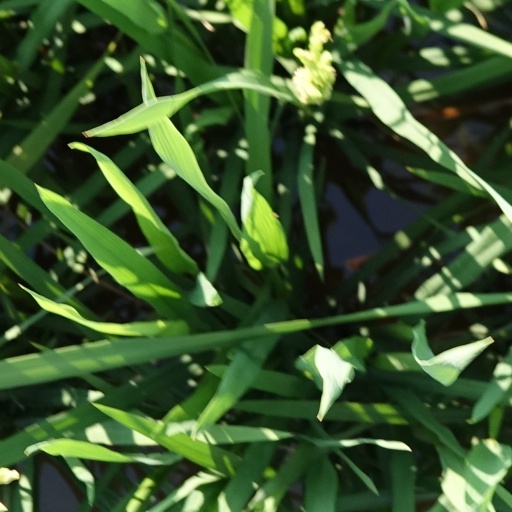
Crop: rice